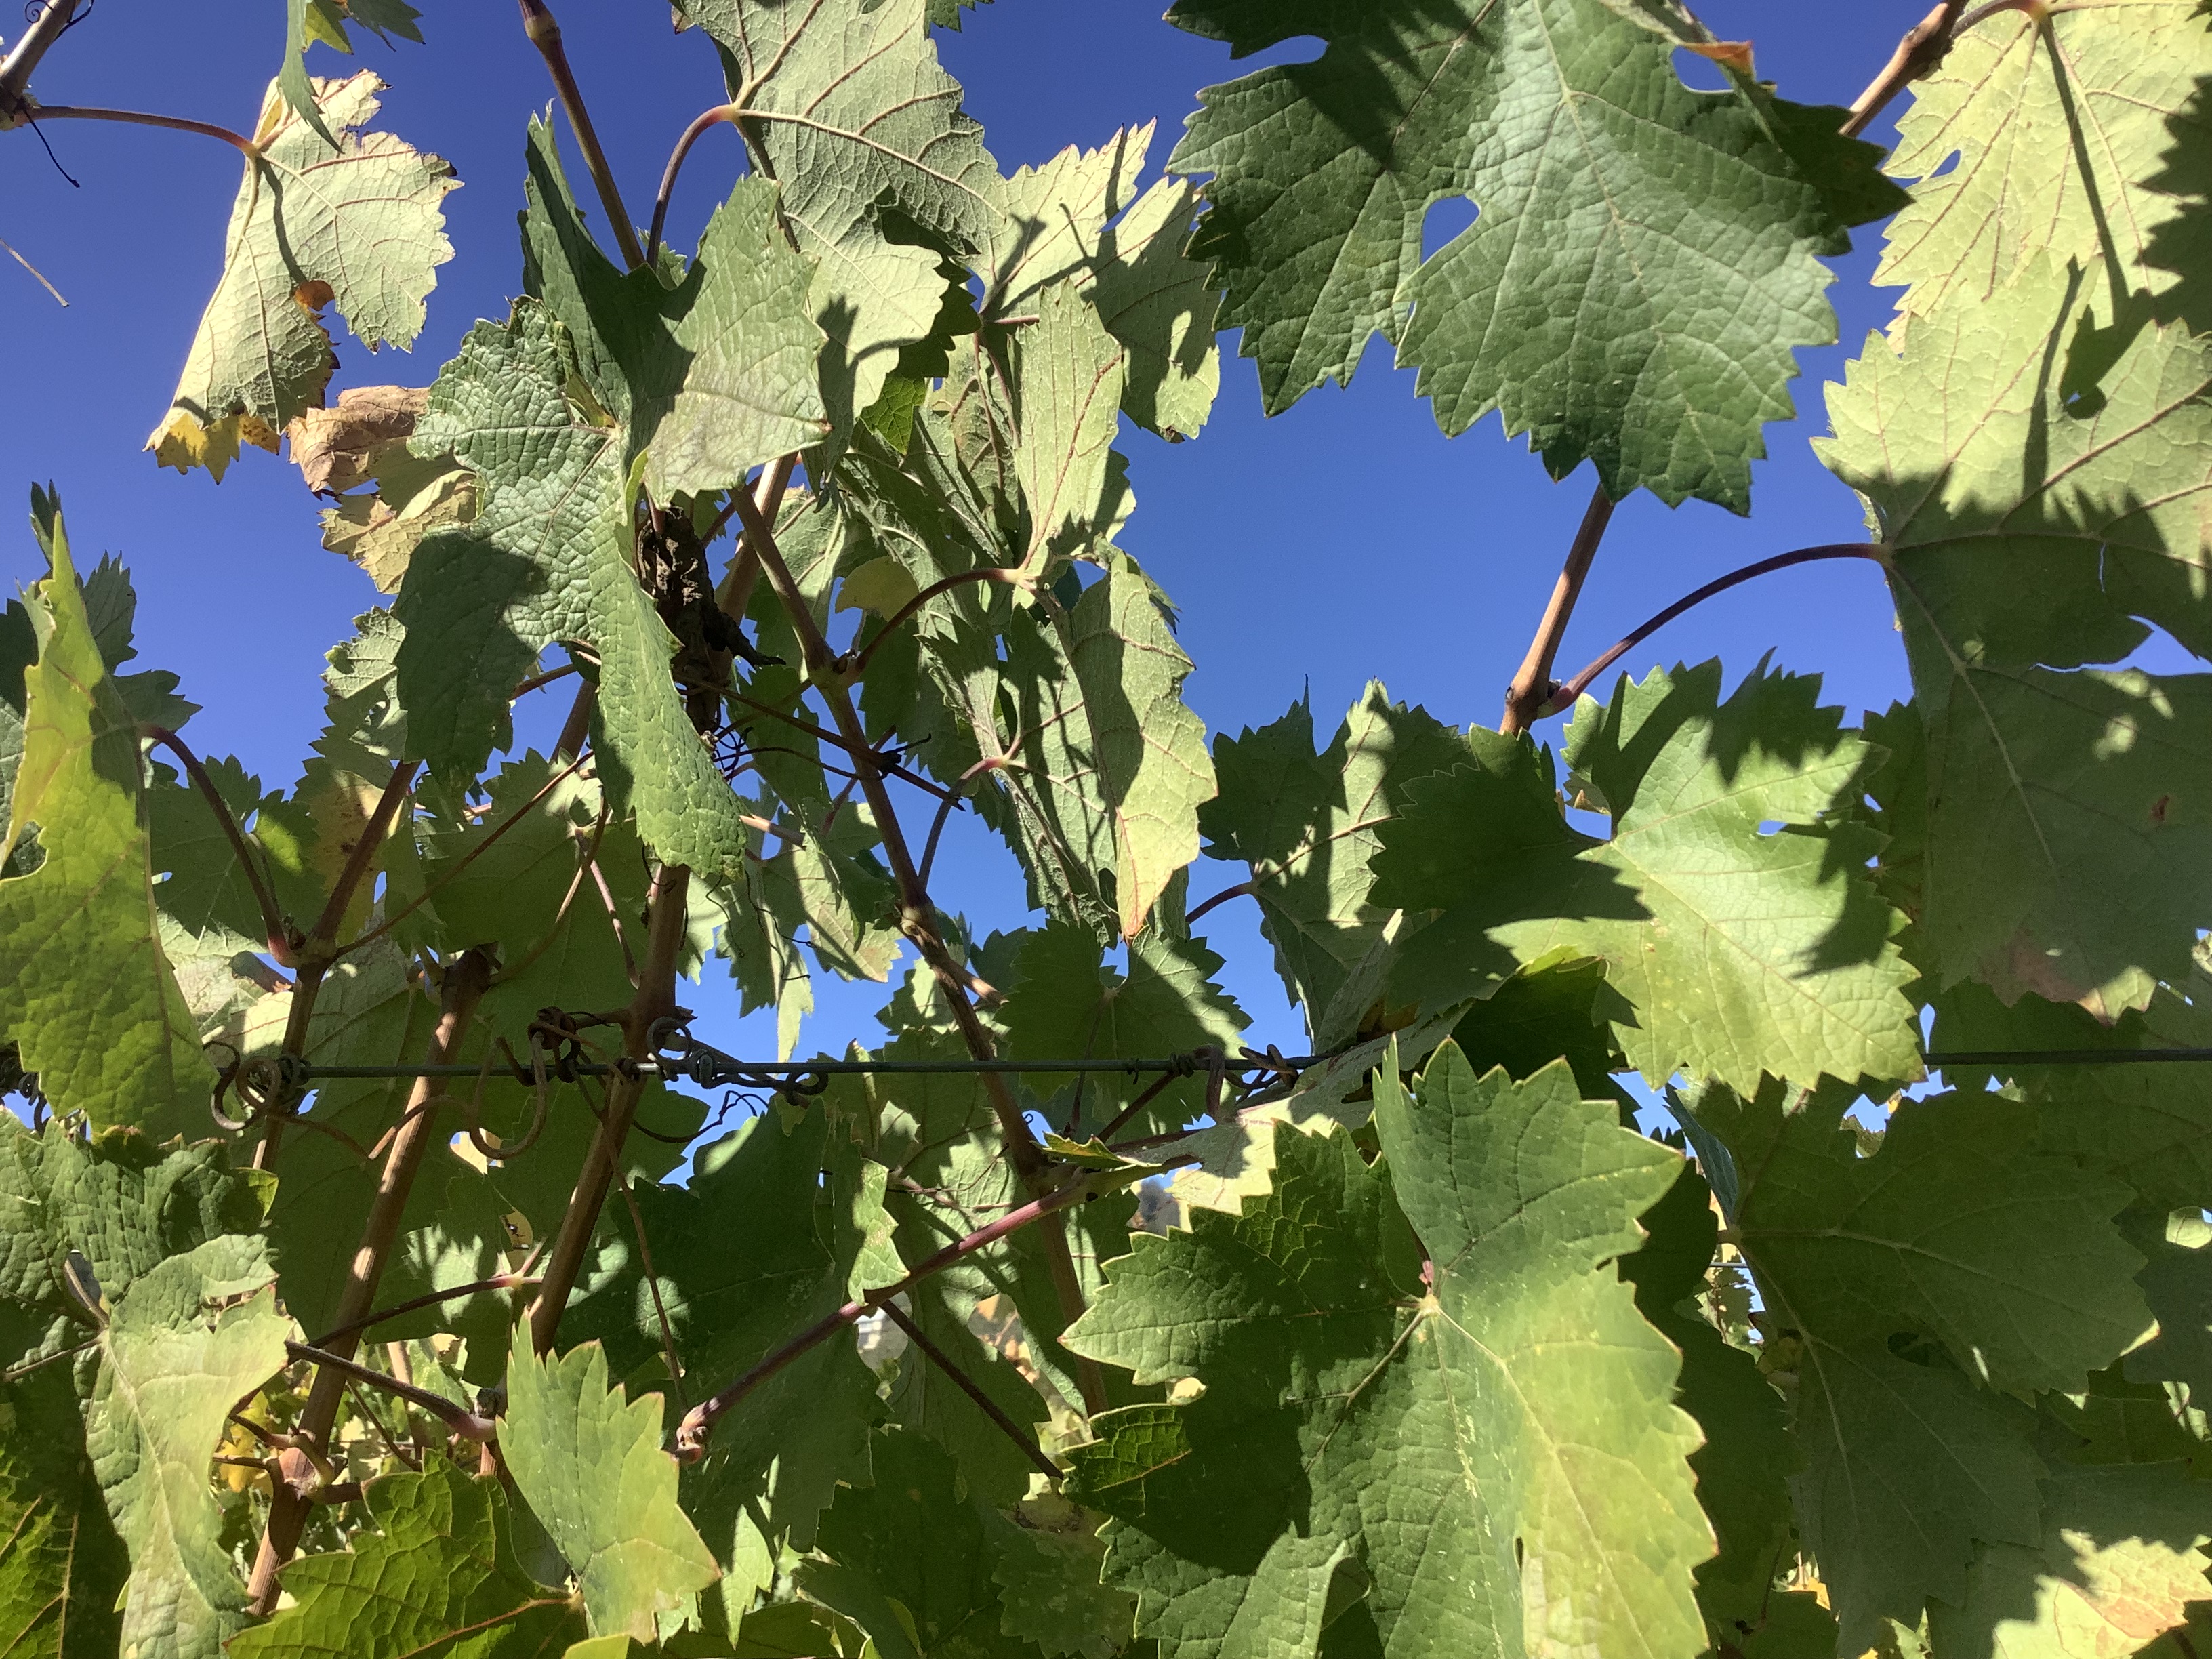
Label: No Virus